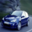
Label: automobile